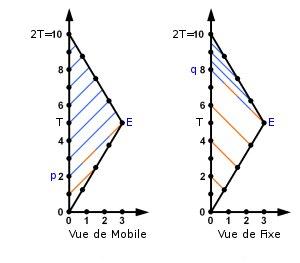
En physique, le paradoxe des jumeaux ou paradoxe des horloges, présenté par Paul Langevin au congrès de Bologne en 1911, mais pas encore clairement sous forme de paradoxe, est un paradoxe issu d'une expérience de pensée qui semble montrer que la relativité restreinte est contradictoire.